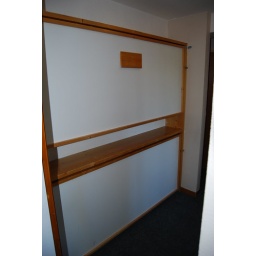
Bunk beds in the corridor